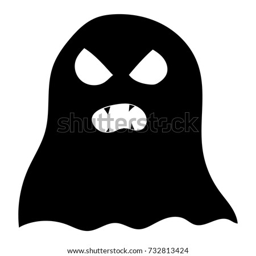
illustration for western christian holiday .